April Stewart

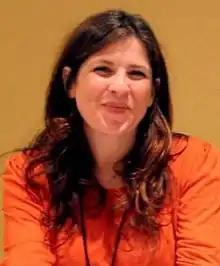
Stewart in 2007

April Stewart (born April 1, 1969) is an American voice actress best known for providing the voices of many of the female characters in the animated comedy series "South Park" along with Mona Marshall and Kimberly Brooks. She also provided voices in "", "The Legend of Korra", "", and "".